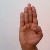
The image shows a hand gesture representing the letter 'B' in Indian Sign Language.